Gabriele Pin

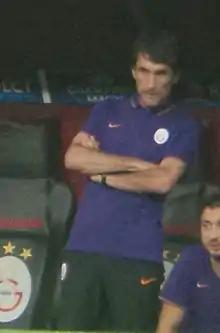
Pin with Galatasaray S.K. at UEFA Champions League 2014-15

Gabriele Pin (born 21 January 1962) is an Italian football coach, and a former player. He is currently an assistant coach at Al-Ittihad Kalba.